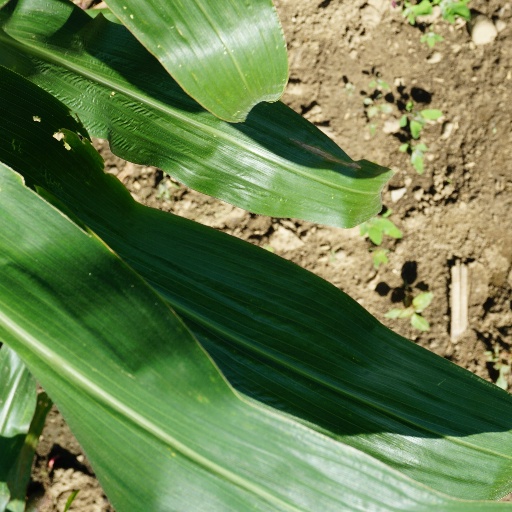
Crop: maize; corn